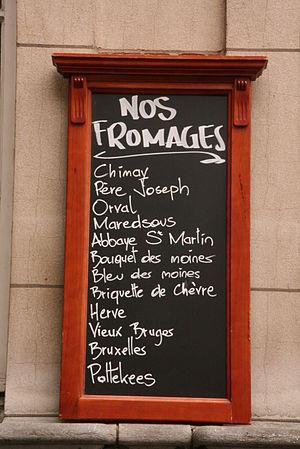
Des fromages Belges
Les fromages belges à croûte molle sont nombreux, la Belgique a une tradition fromagère importante.